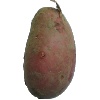
Label: red_potato